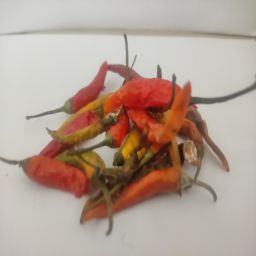
Crop: Chile Pepper
Quality: Damaged